The Amazing Race 10

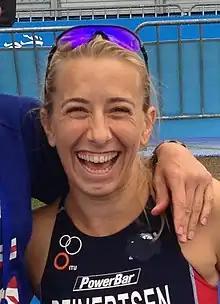
Sarah Reinertsen

Filming for this season began on May 27, 2006 at Gas Works Park in Seattle. On June 9, teams were spotted at Kuwait International Airport asking for directions to the Kuwait Towers. On June 12, the show was in Mauritius. On June 16, tasks were performed at Ylöjärvi and in the Helsinki Olympic Stadium. Filming concluded on June 24.